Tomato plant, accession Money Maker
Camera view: bottom (45 deg); turntable rotation: 30 degrees
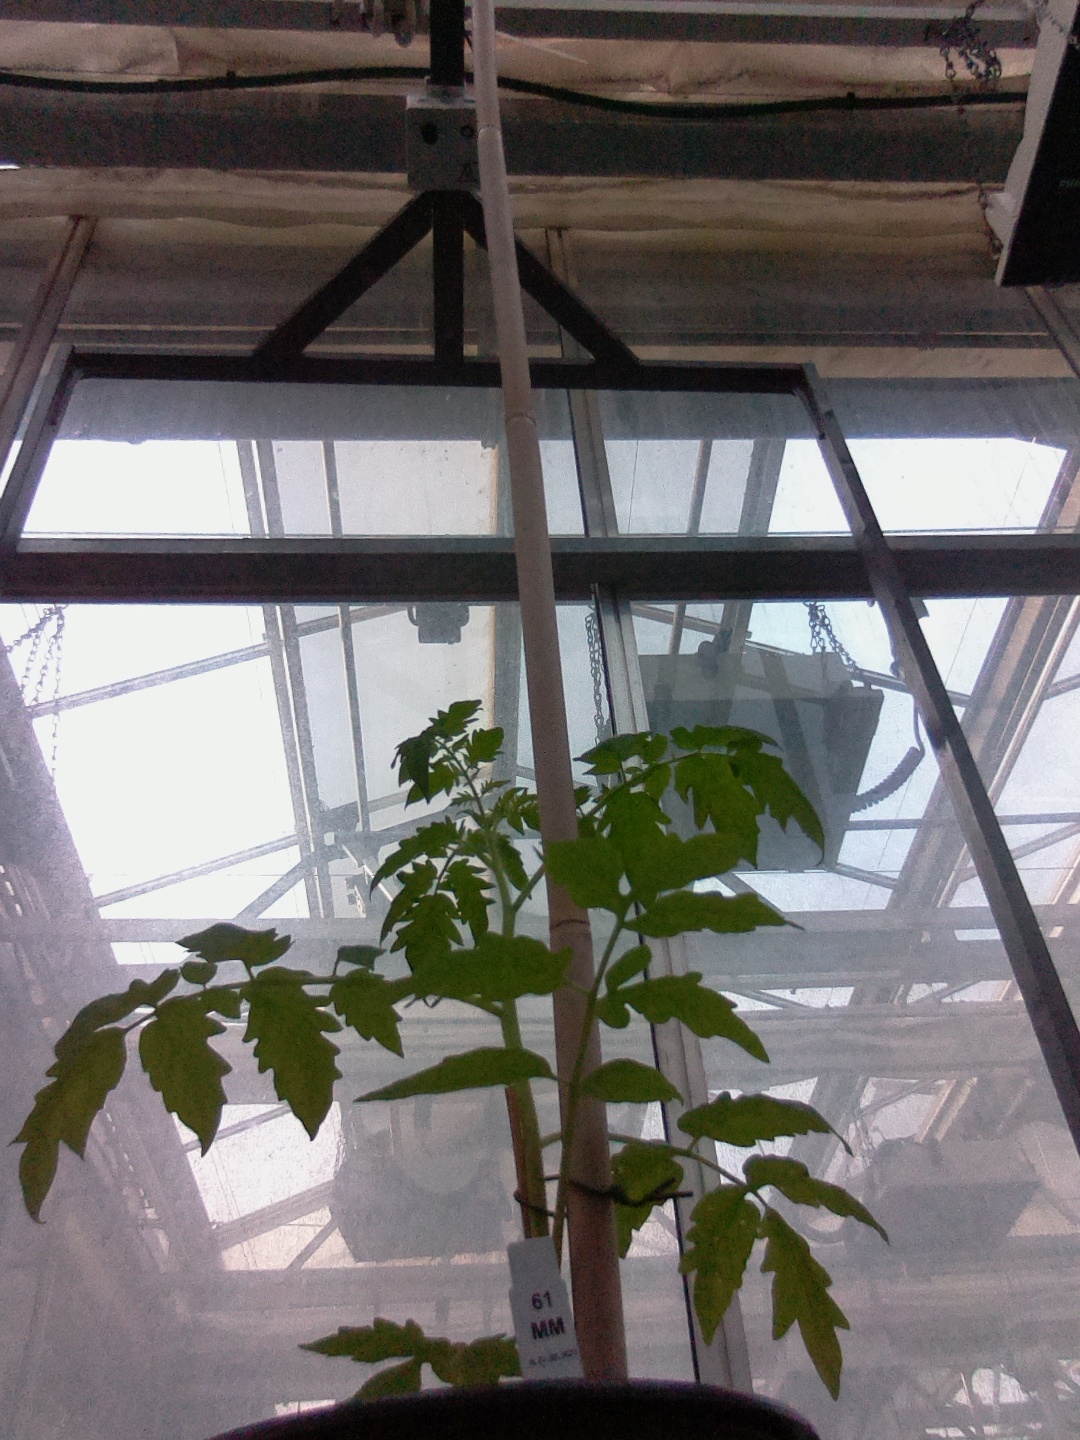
BBCH growth stage 13: 6 of true leaves visible